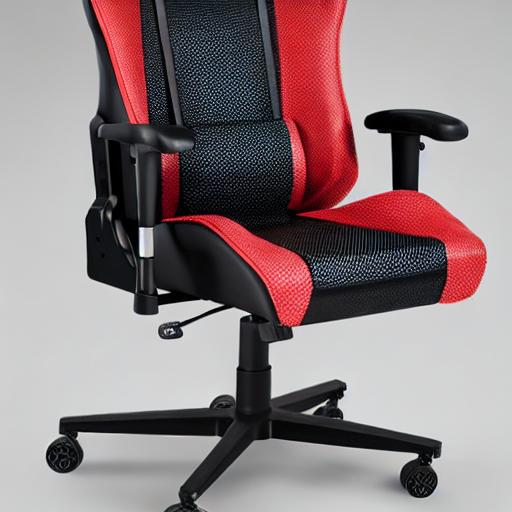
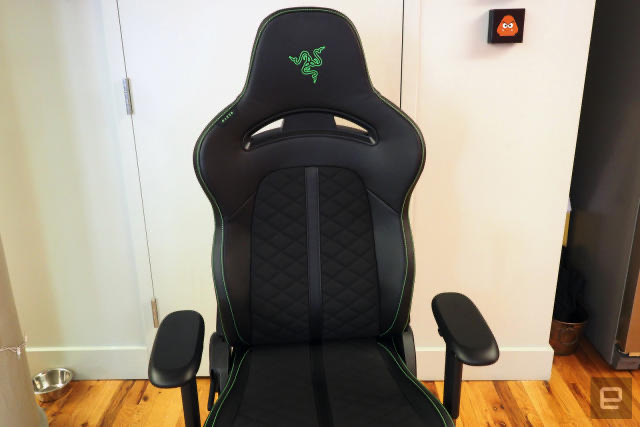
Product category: items_chair
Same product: no